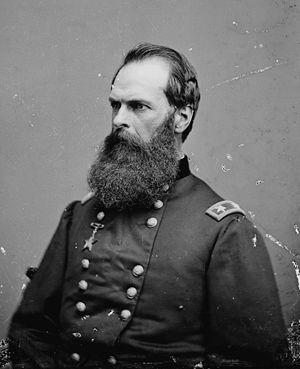
La bataille de Lookout Mountain est une bataille de la guerre de Sécession qui s'est déroulée le 24 novembre 1863, lors de la campagne de Chattanooga. Les forces de l'Union sous le commandement du major général Joseph Hooker assaillent Lookout Mountain, Chattanooga, Tennessee, et défont les forces confédérées, commandées par le major général Carter L. Stevenson. Lookout Mountain est l'un des combats des batailles de Chattanooga entre la division militaire du Mississippi du major général Ulysses S. Grant et l'armée du Tennessee confédérée, commandée par le général Braxton Bragg. Elle perce le flanc gauche confédéré et permet aux hommes de Hooker de participer à la bataille de Missionary Ridge le lendemain, qui met en déroute l'armée de Bragg, levant le siège des forces de l'Union à Chattanooga, et ouvrant la voie vers le Sud profond.
John White Geary est un avocat américain, homme politique, et général dans l'armée de l'Union pendant la guerre de Sécession. Il est le dernier alcade et le premier maire de San Francisco puis gouverneur du territoire du Kansas et de la Pennsylvanie.